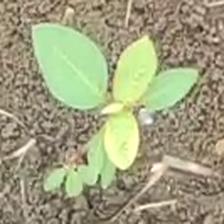
Weed species: Moti_dudhi(Euphorbia_geneculata_L)